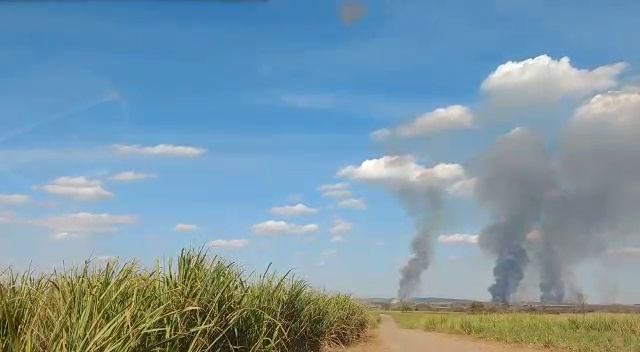
Fire: no
Smoke: yes